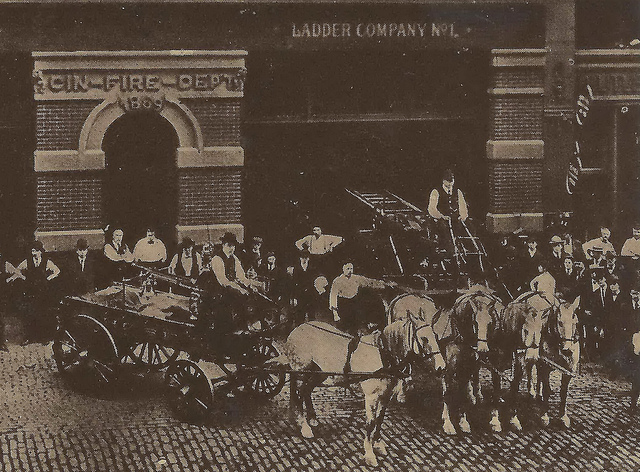
user: Given an image and a question. Answer the question in a short answer. Question: What century is this? Short Answer:
assistant: 19th